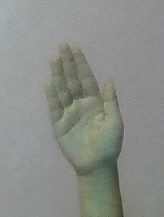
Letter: seen